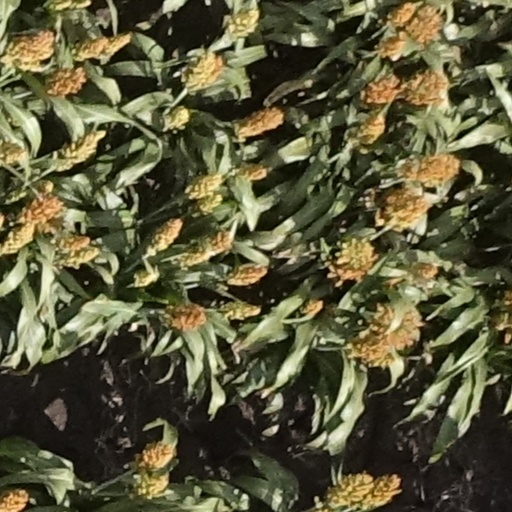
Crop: sorghum